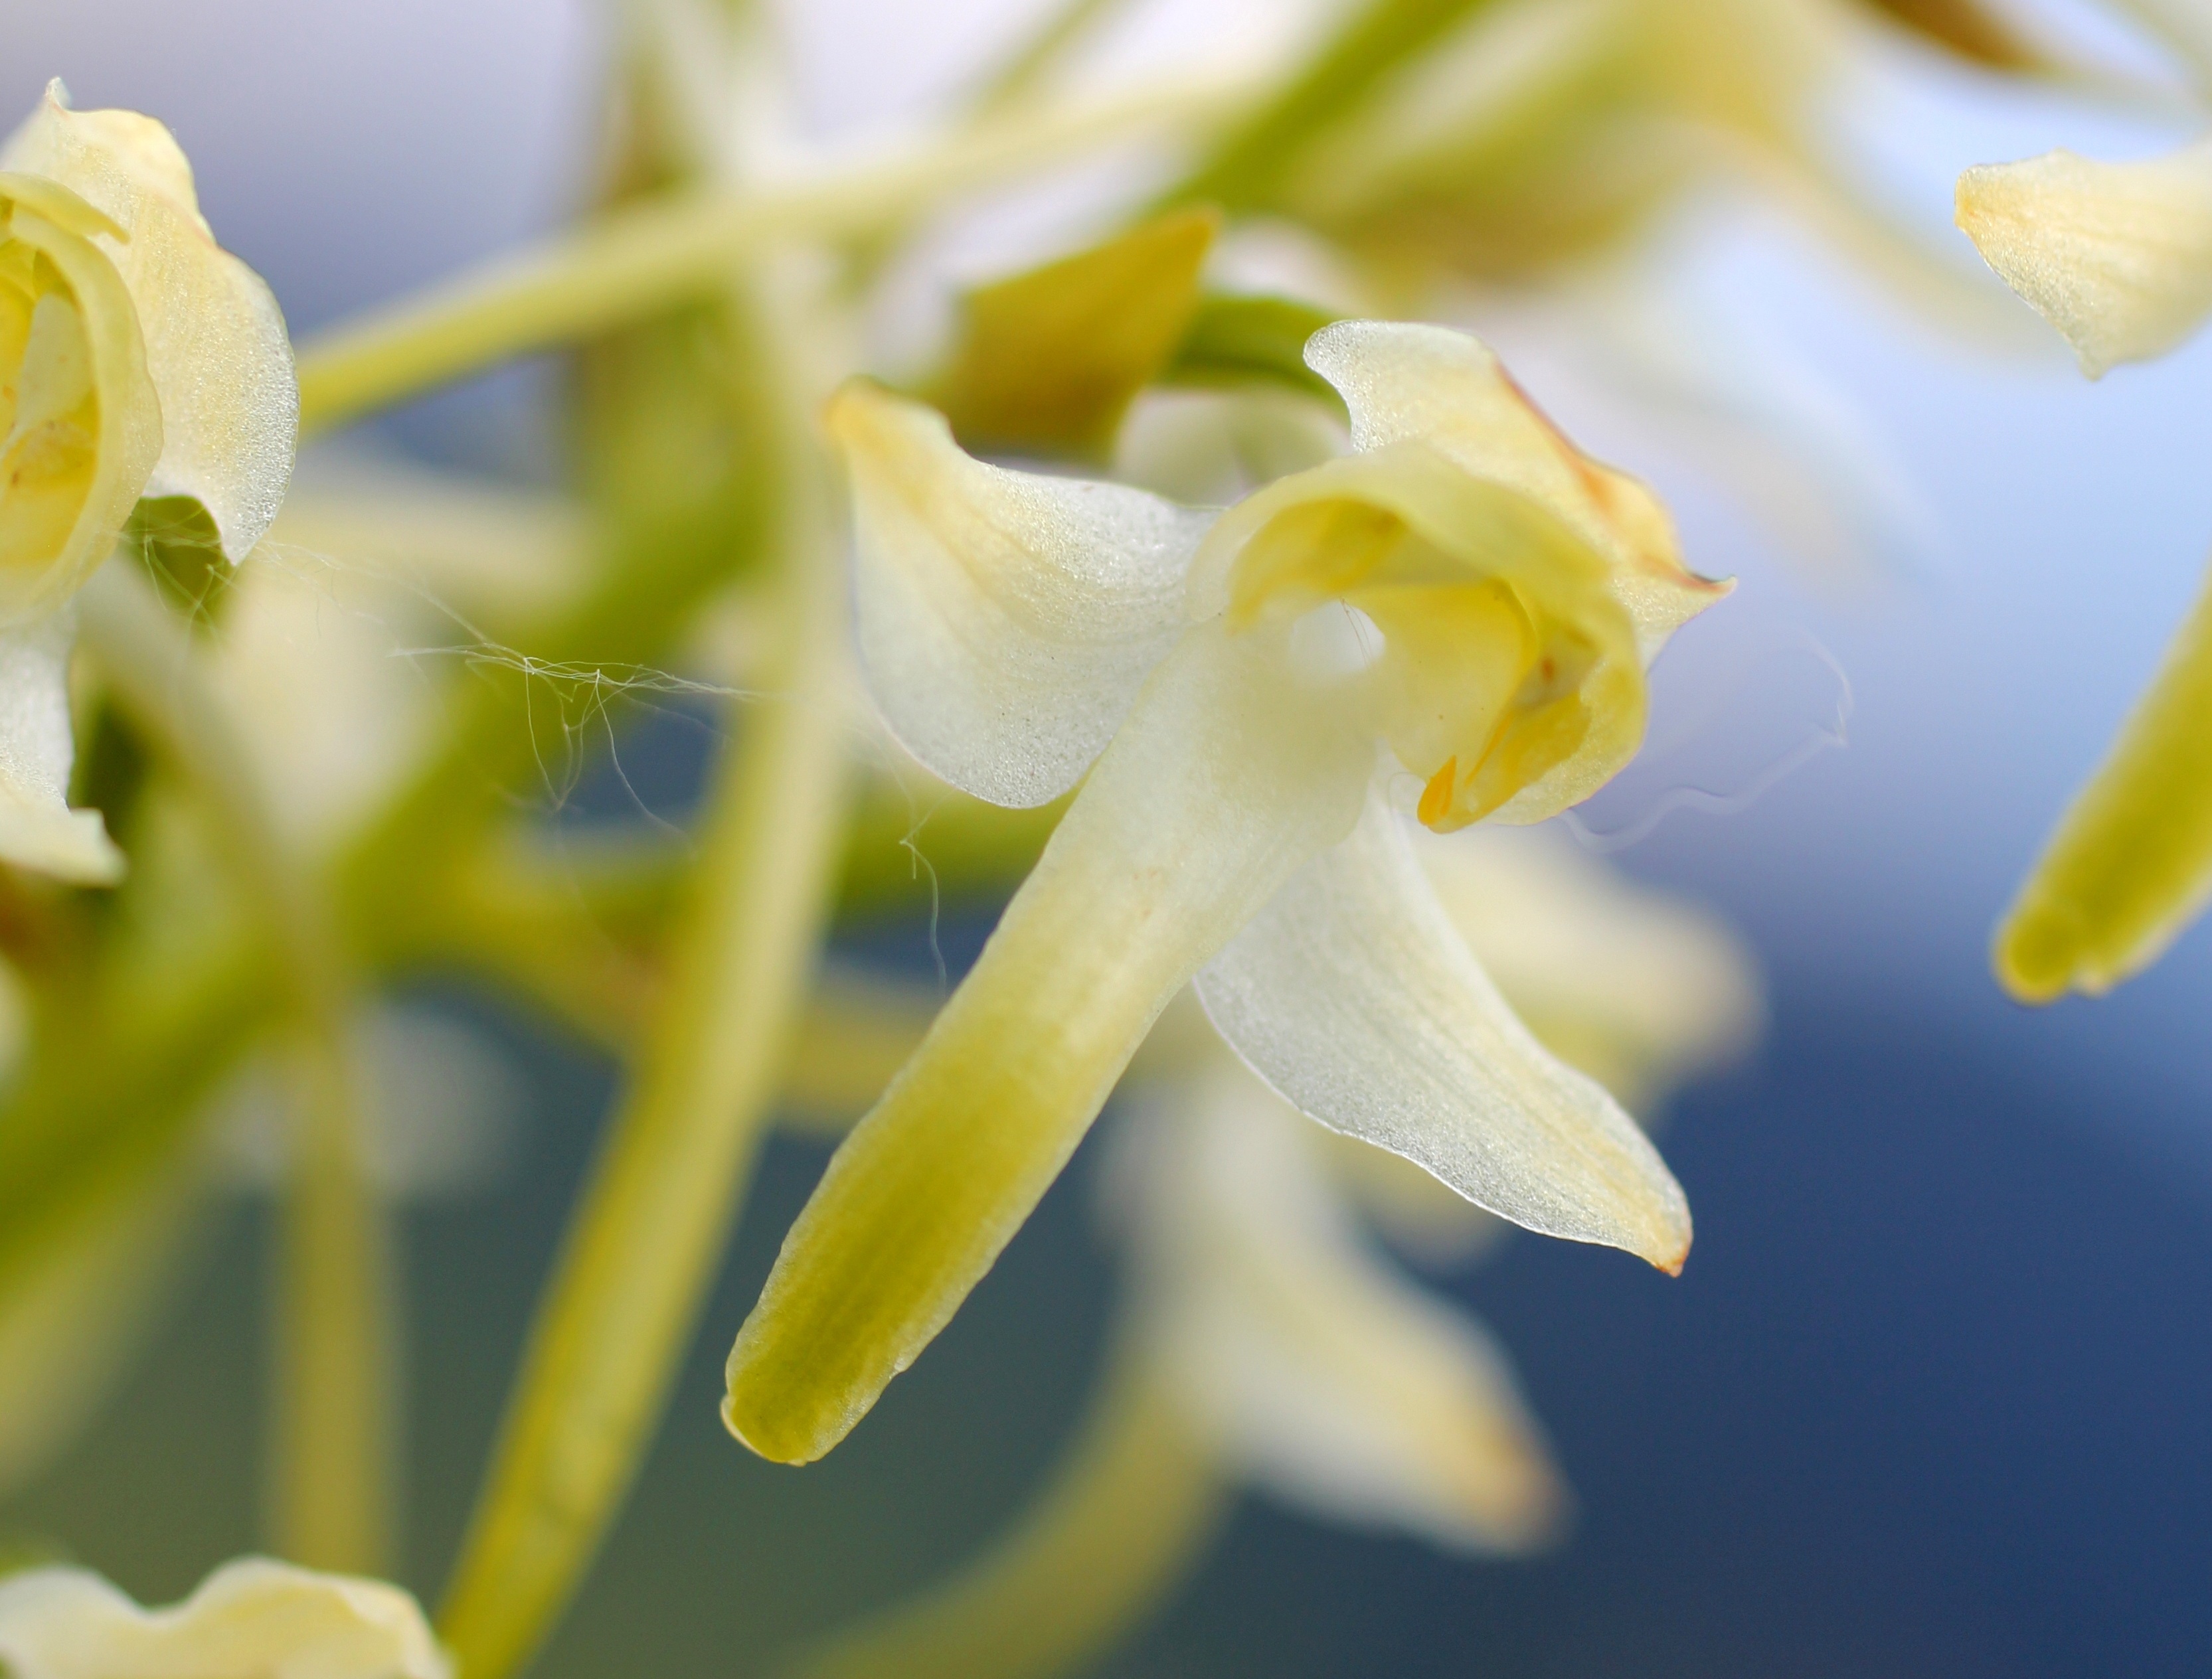
blossom, plant, photography, flower, petal, bloom, botany, yellow, flora, wild flower, wildflower, close up, narcissus, macro photography, flowering plant, wild orchid, dendrobium, plant stem, land plant, white wood hyacinth